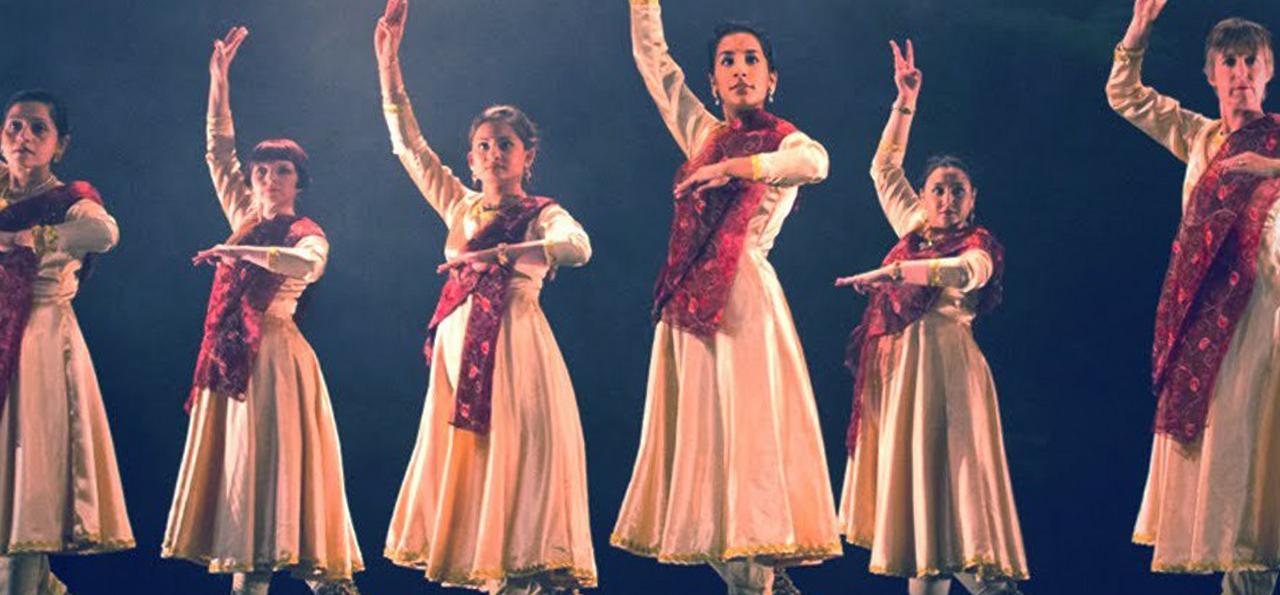
Dance form: kathak